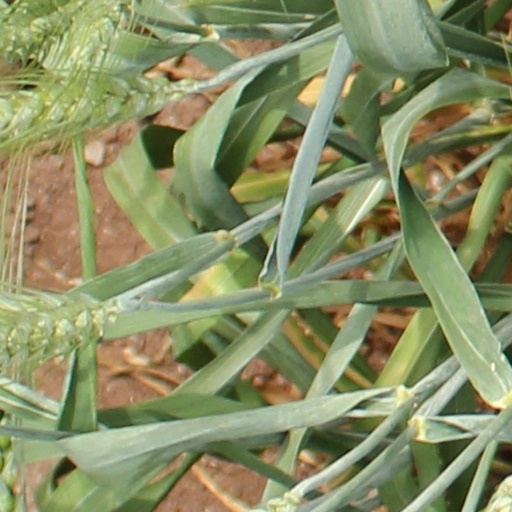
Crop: wheat